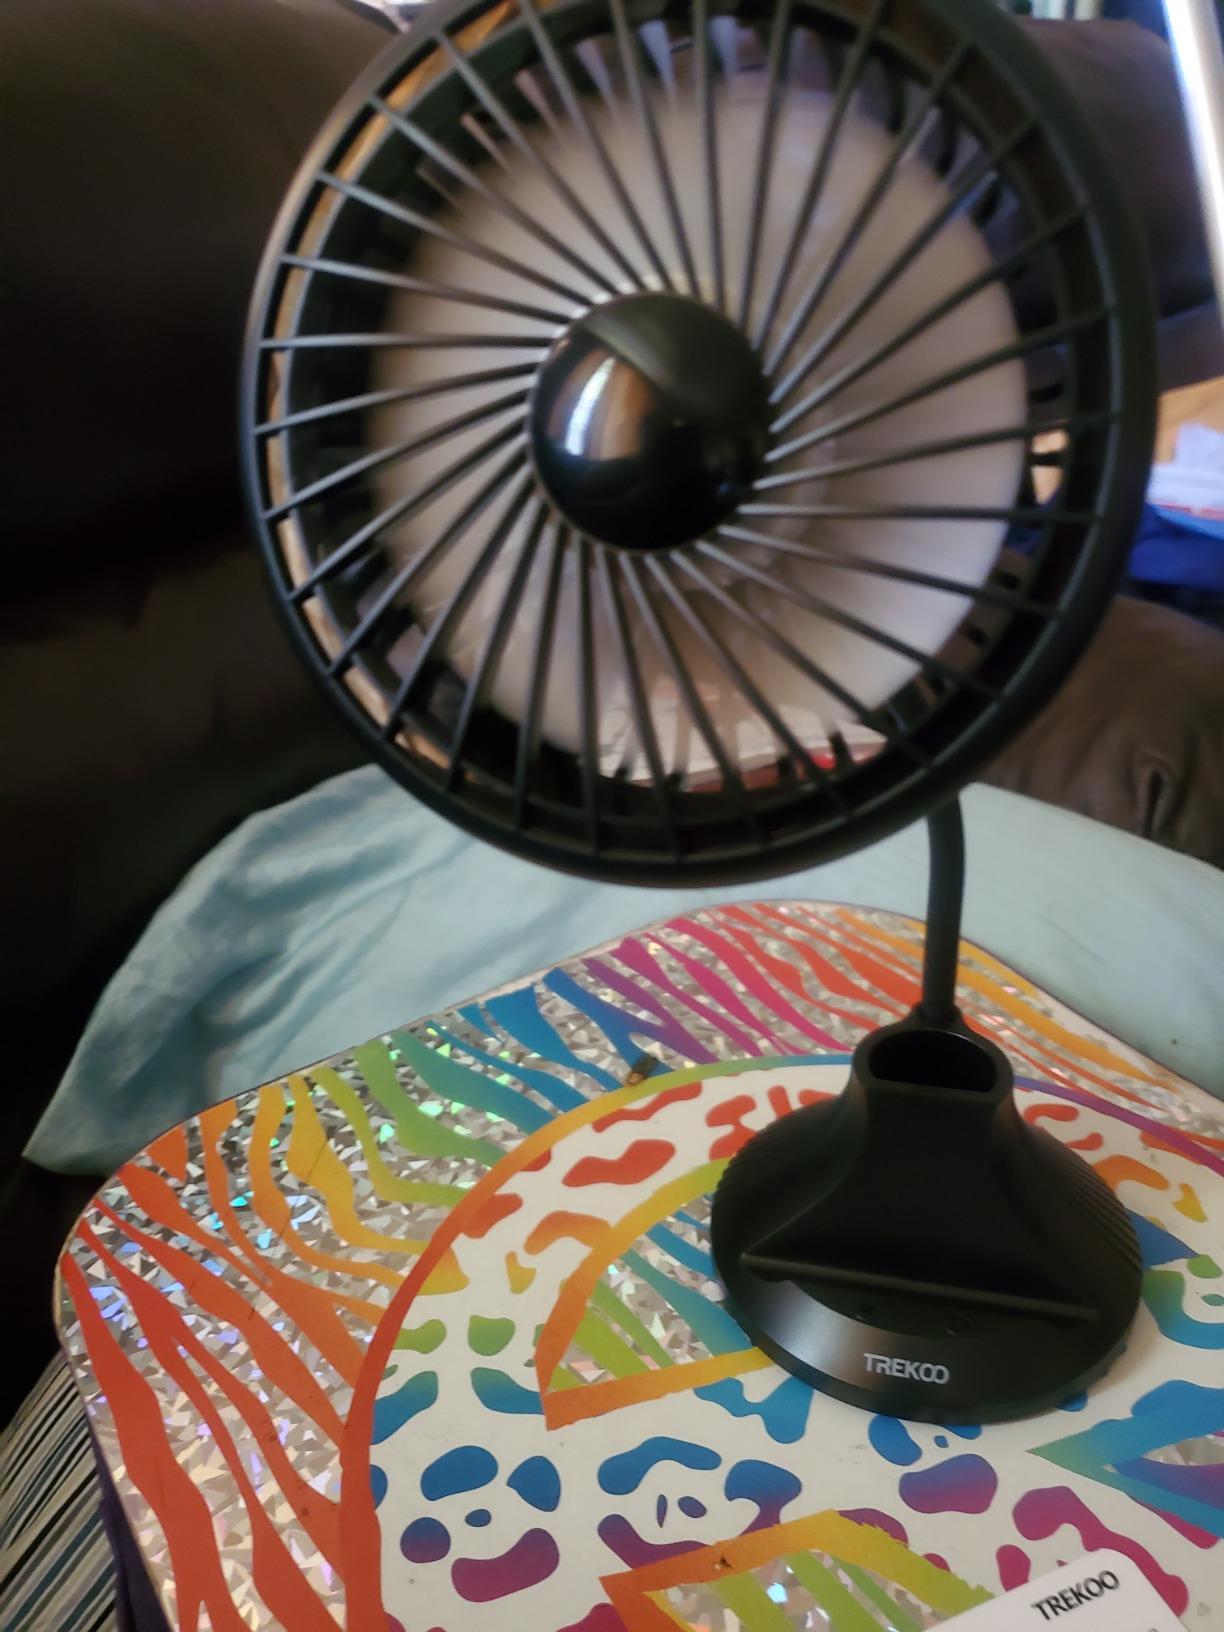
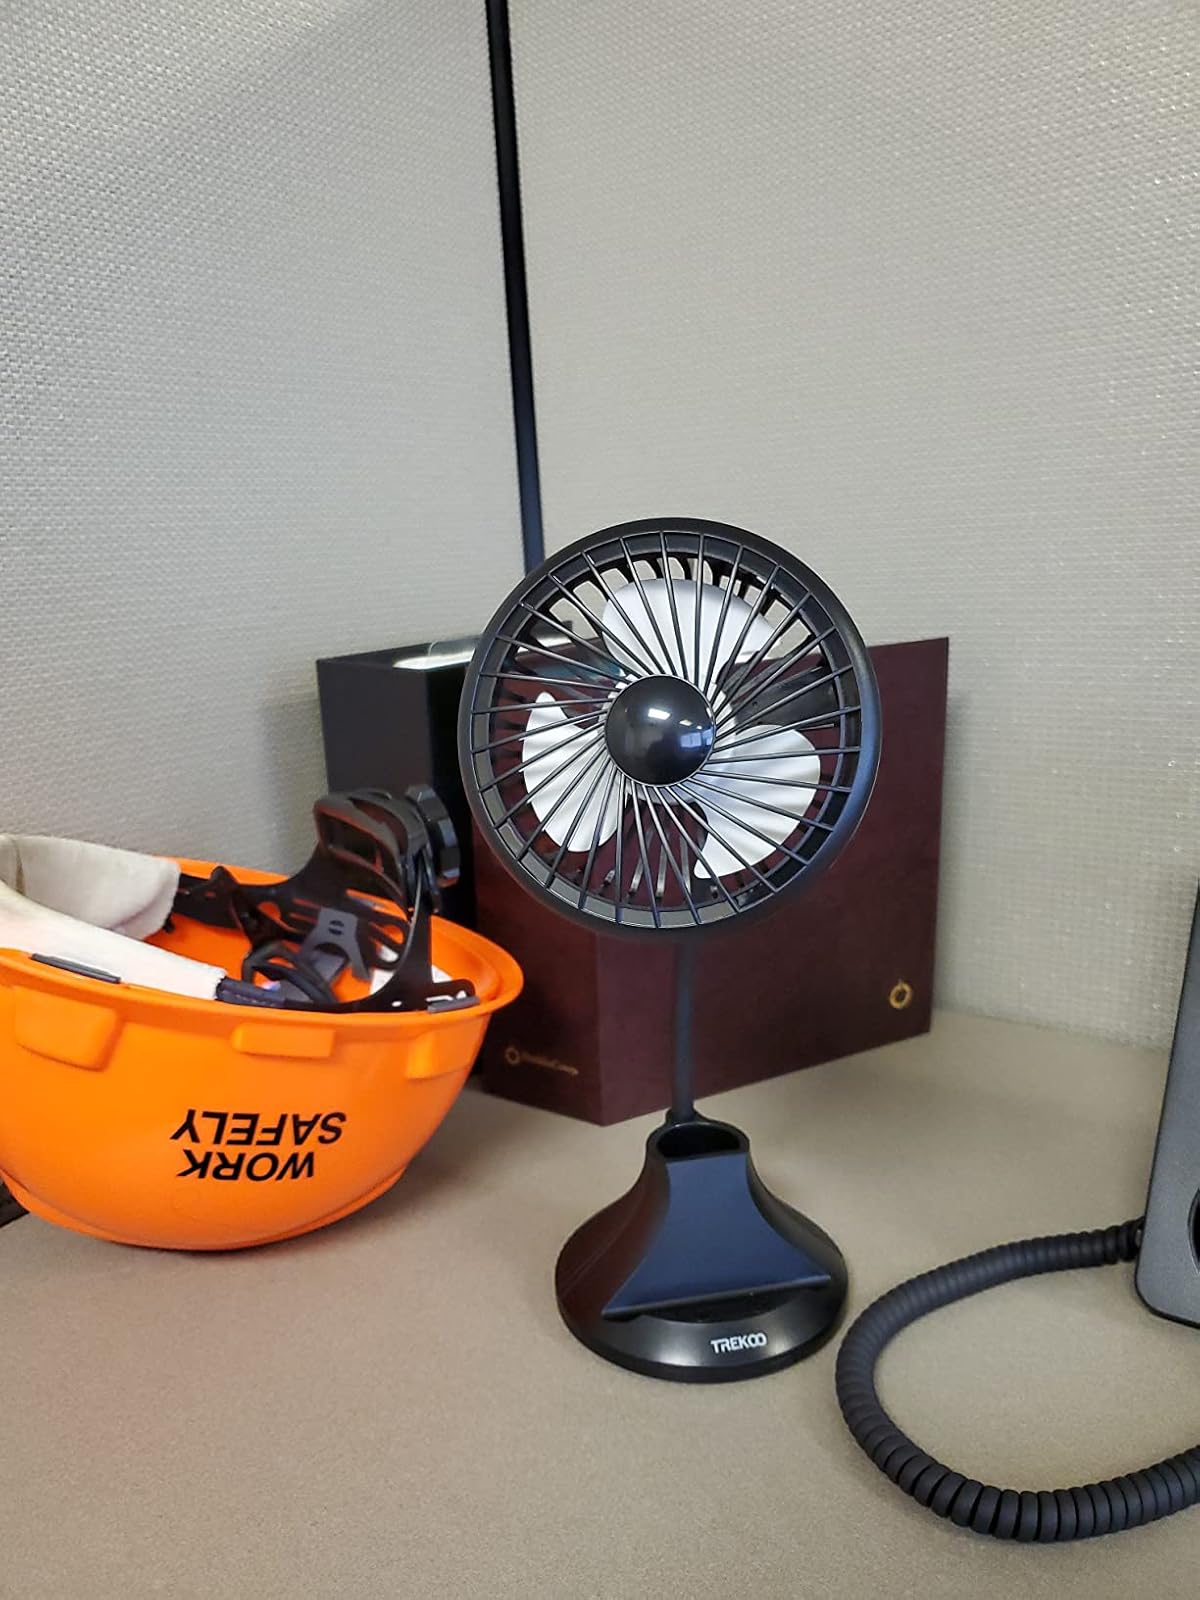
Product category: fan
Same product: yes